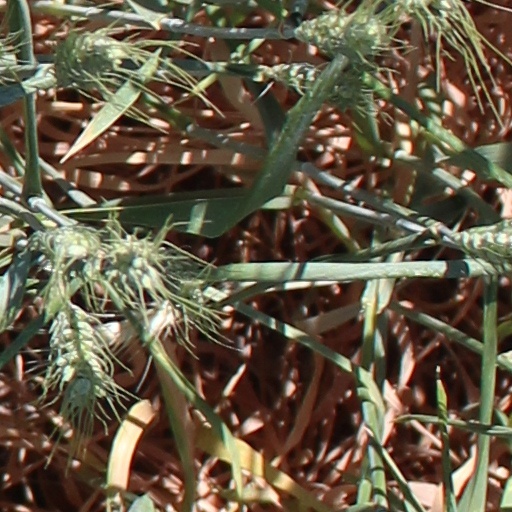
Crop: wheat